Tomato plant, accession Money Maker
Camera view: bottom (45 deg); turntable rotation: 210 degrees
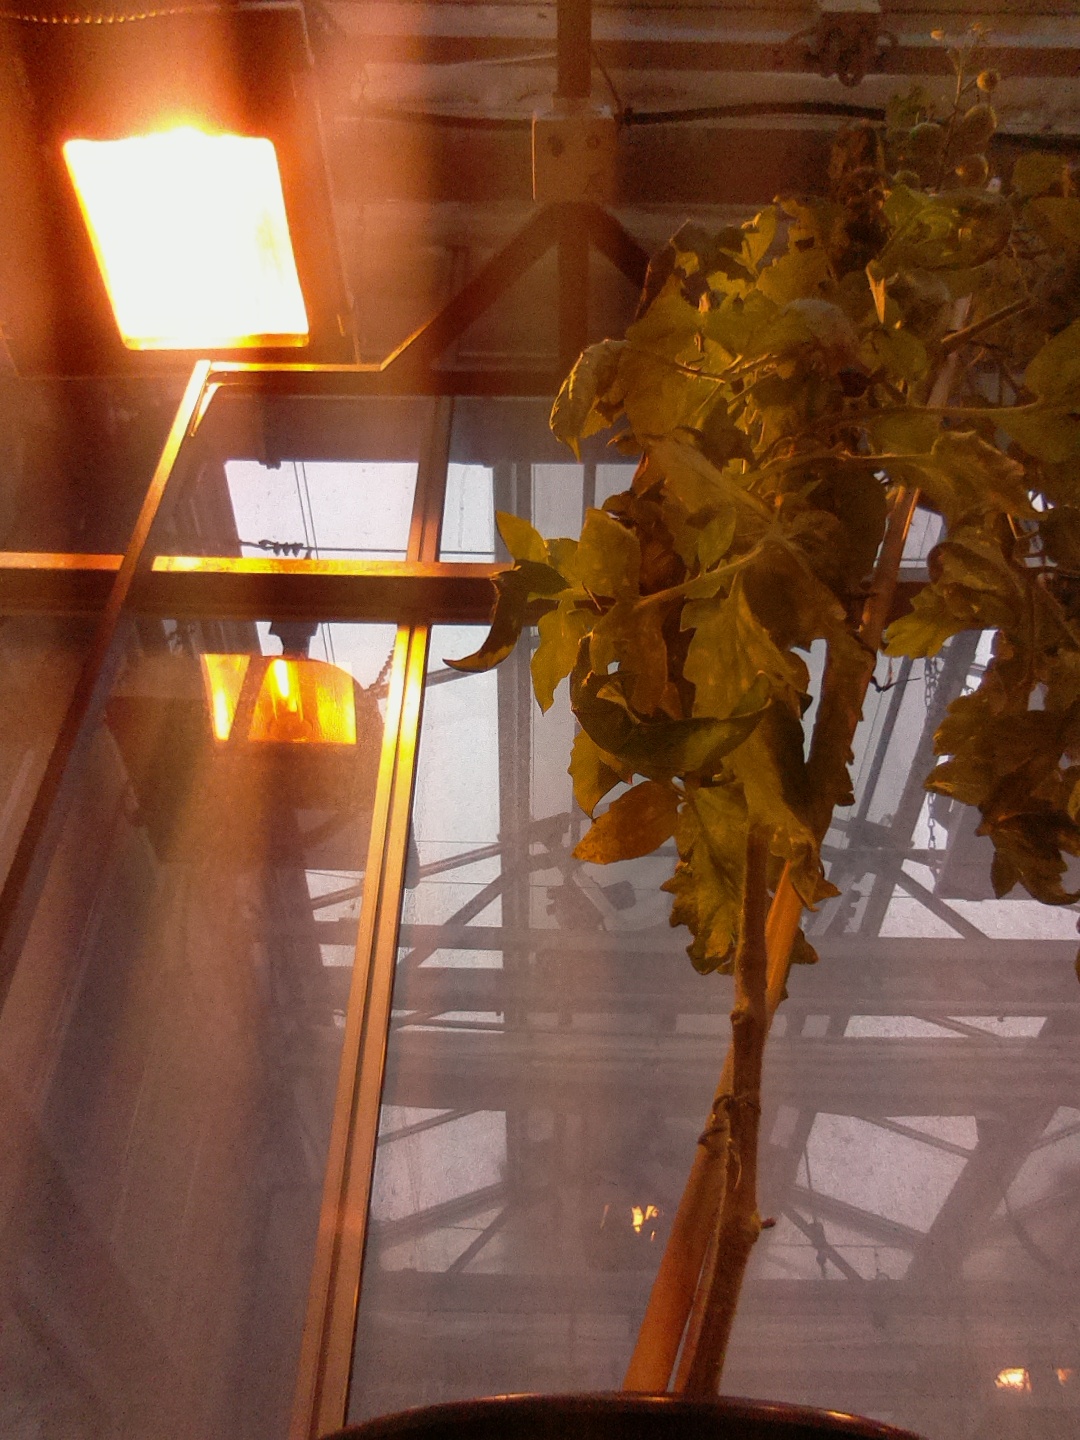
BBCH growth stage 74: 40%-50% of final fruit size